Dock Street Brewing Company

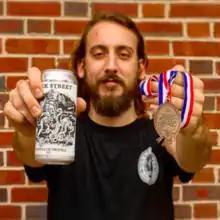
Mark Russell Dock Street Brewer and GABF medal

2017 - Bronze Medal for Dock Street Man Full of Trouble Ale (Brown Porter)2012 - Silver Medal for Dock Street La Biere des Amis (Saison)2012 - Bronze Medal for Dock Street ABT 12 (Belgian-style Abbey Ale)1992 - Silver Medal for Dock Street Cream AleBronze Medal for Dock Street Amber Beer